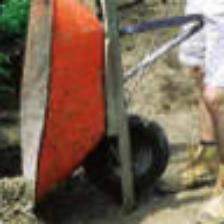
Label: NonHuman